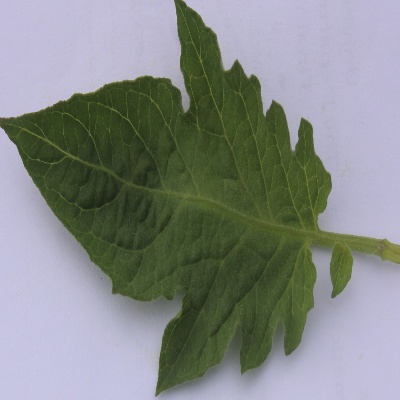
Crop: Tomato
Condition: healthy